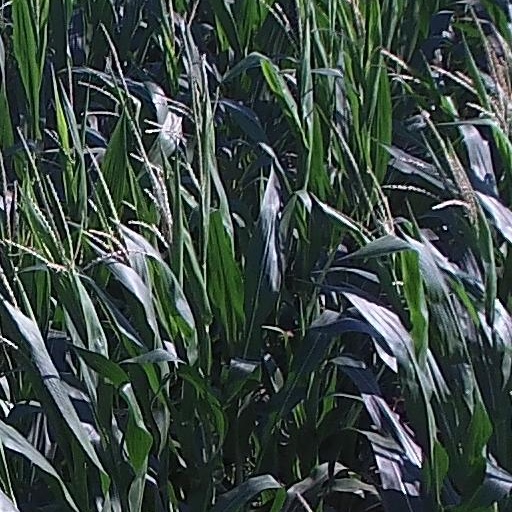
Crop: maize; corn